Beckhill

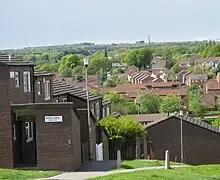
The view from Beckhill northwest

The area was built in the 1970s and consists mainly of brick built terrace houses. The estate had a small newsagents on Beckhill Approach which was demolished in 2014. There is only one entrance to the estate via car, from Stainbeck Road, however there are ginnels linking it with Potternewton Lane from Beckhill Gate.